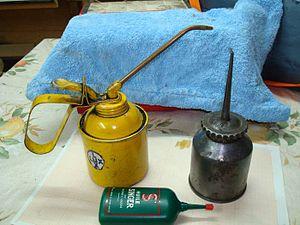
Photos de burettes d'huile